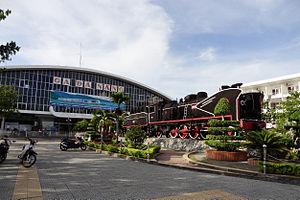
Vietnam Railways est une compagnie d'état vietnamienne. Elle dépend du ministère des transports et gère le réseau ferré principal du Viêt Nam.